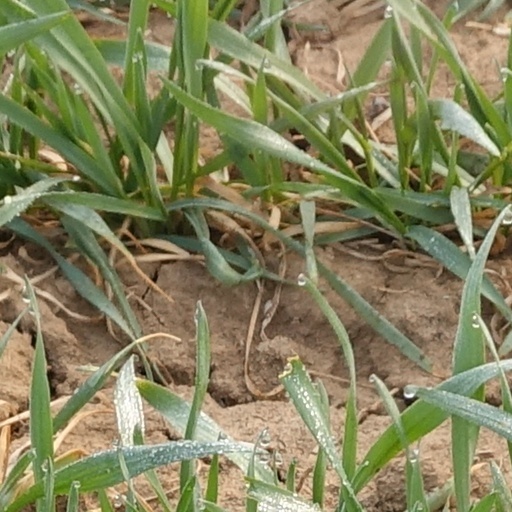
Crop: wheat